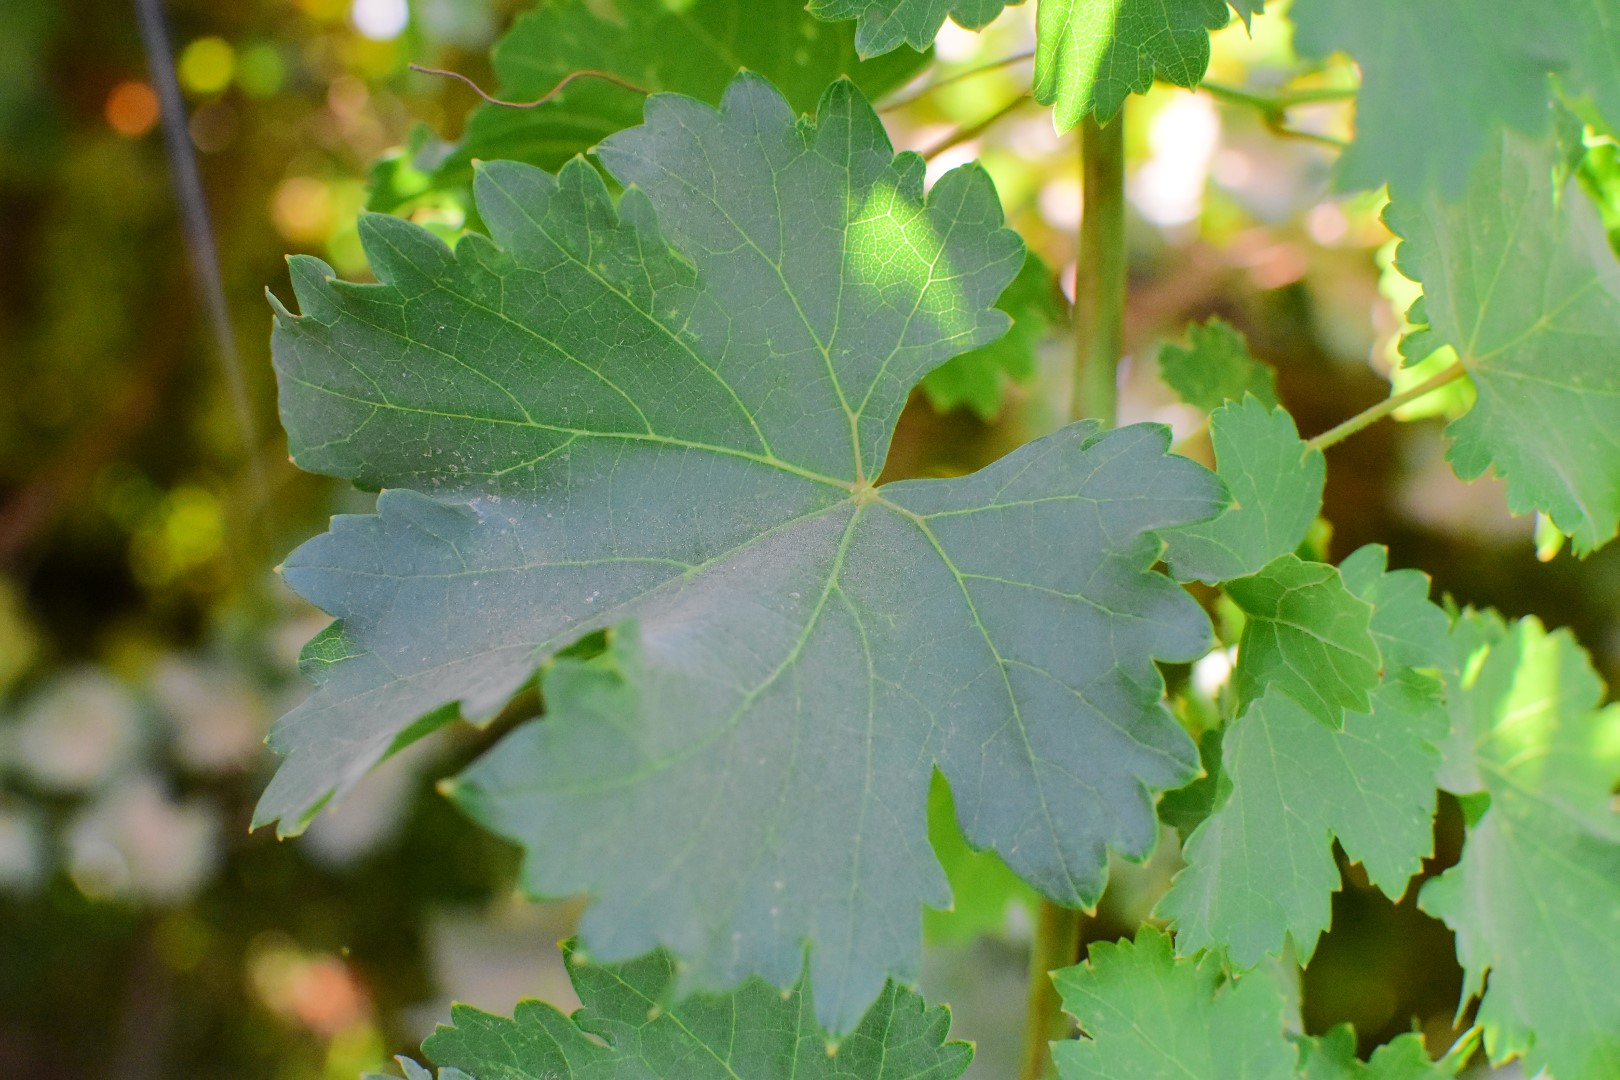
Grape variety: Deas Al-Annz